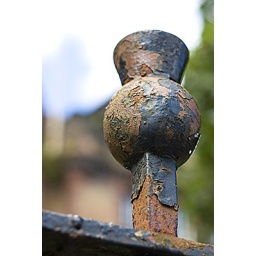
A rusty fence ornament outside a buidling in Paisley.